Searsia glauca

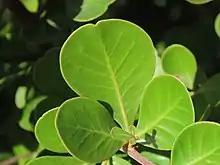
"Searsia glauca" leaf detail.

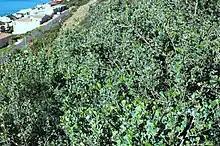
Adult "Searsia glauca" specimen.

The leaves are characteristically glossy/shiny and often a slightly glaucous (blue-green) colour. The leaves are trifoliate, with three obtuse (obcordate-cuneate) leaflets.